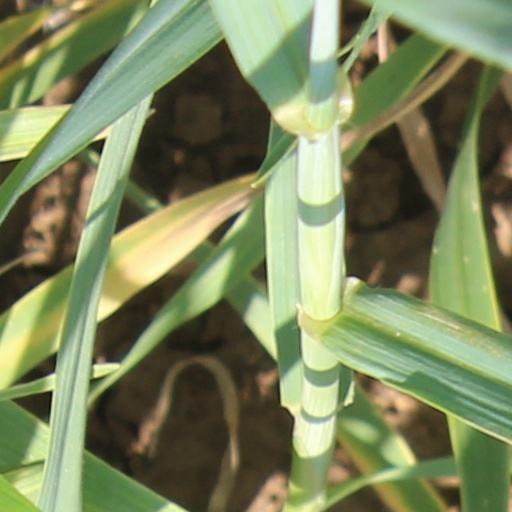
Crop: wheat